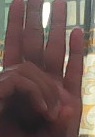
ASL sign: 0